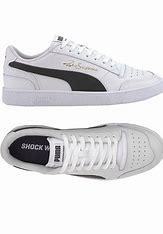
Brand: Puma
Model: Ralph Sampson Lo